Tetratricopeptide repeat protein 39B

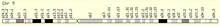
TTC39B Gene Location on Chromosome 9

The gene for TTC39B is located on the short arm of the ninth chromosome at 9p22.3. The genomic DNA is 136,517 bases long, consists of 39 introns and 20 exons, and is on the minus strand. The mRNA has a length of 3,276 bases. TTC39B is surrounded by LOC100419056, a chloride channel, voltage-sensitive 3 pseudogene.